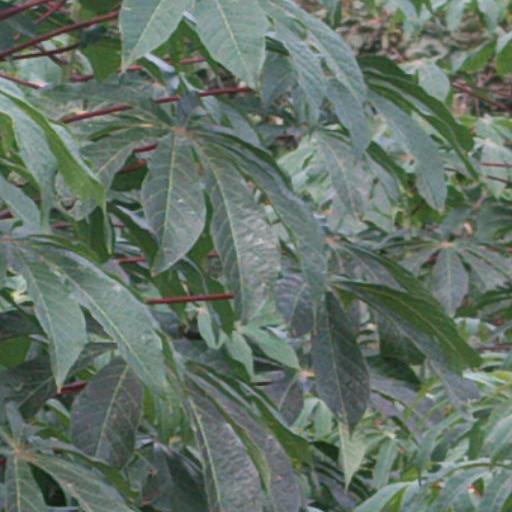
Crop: cassava